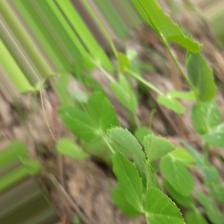
Label: Normal